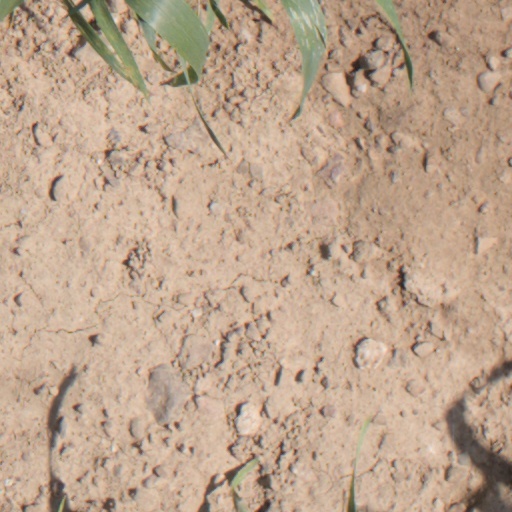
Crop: wheat